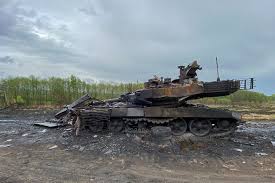
Label: T-14